The Slim Shady LP

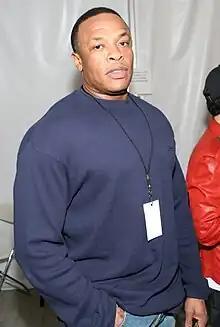
Eminem had idolized "The Slim Shady LP" co-producer Dr. Dre (pictured in 2008) since he was a teenager.

"The Slim Shady LP" was recorded at Studio 8 at 430 8 Mile Road in Ferndale, Michigan. Eminem, who had idolized Dr. Dre since listening to his group N.W.A as a teenager, was nervous to work with him on the album: "I didn't want to be starstruck or kiss his ass too much ... I'm just a little white boy from Detroit. I had never seen stars, let alone Dr. Dre." However, Eminem became more comfortable working with Dr. Dre after a series of highly productive recording sessions. The recording process generally began with Dr. Dre creating a beat and Eminem using the tracks as a template for his freestyle raps; "Every beat he would make, I had a rhyme for", Eminem recalled. He later said: "Every time I sat down with a pen, everything was just like: fuck you, fuck this, fuck them, fuck that, fuck the world, fuck what everybody thinks. Fuck them." On the first day of recording, Eminem and Dr. Dre finished "My Name Is" in an hour. Three other songs, including "Role Model", were also recorded that day.